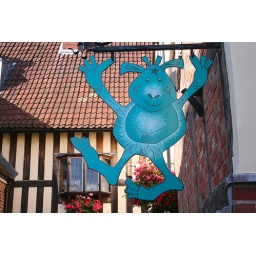
Jolly little shop sign in an off street shopping alley.